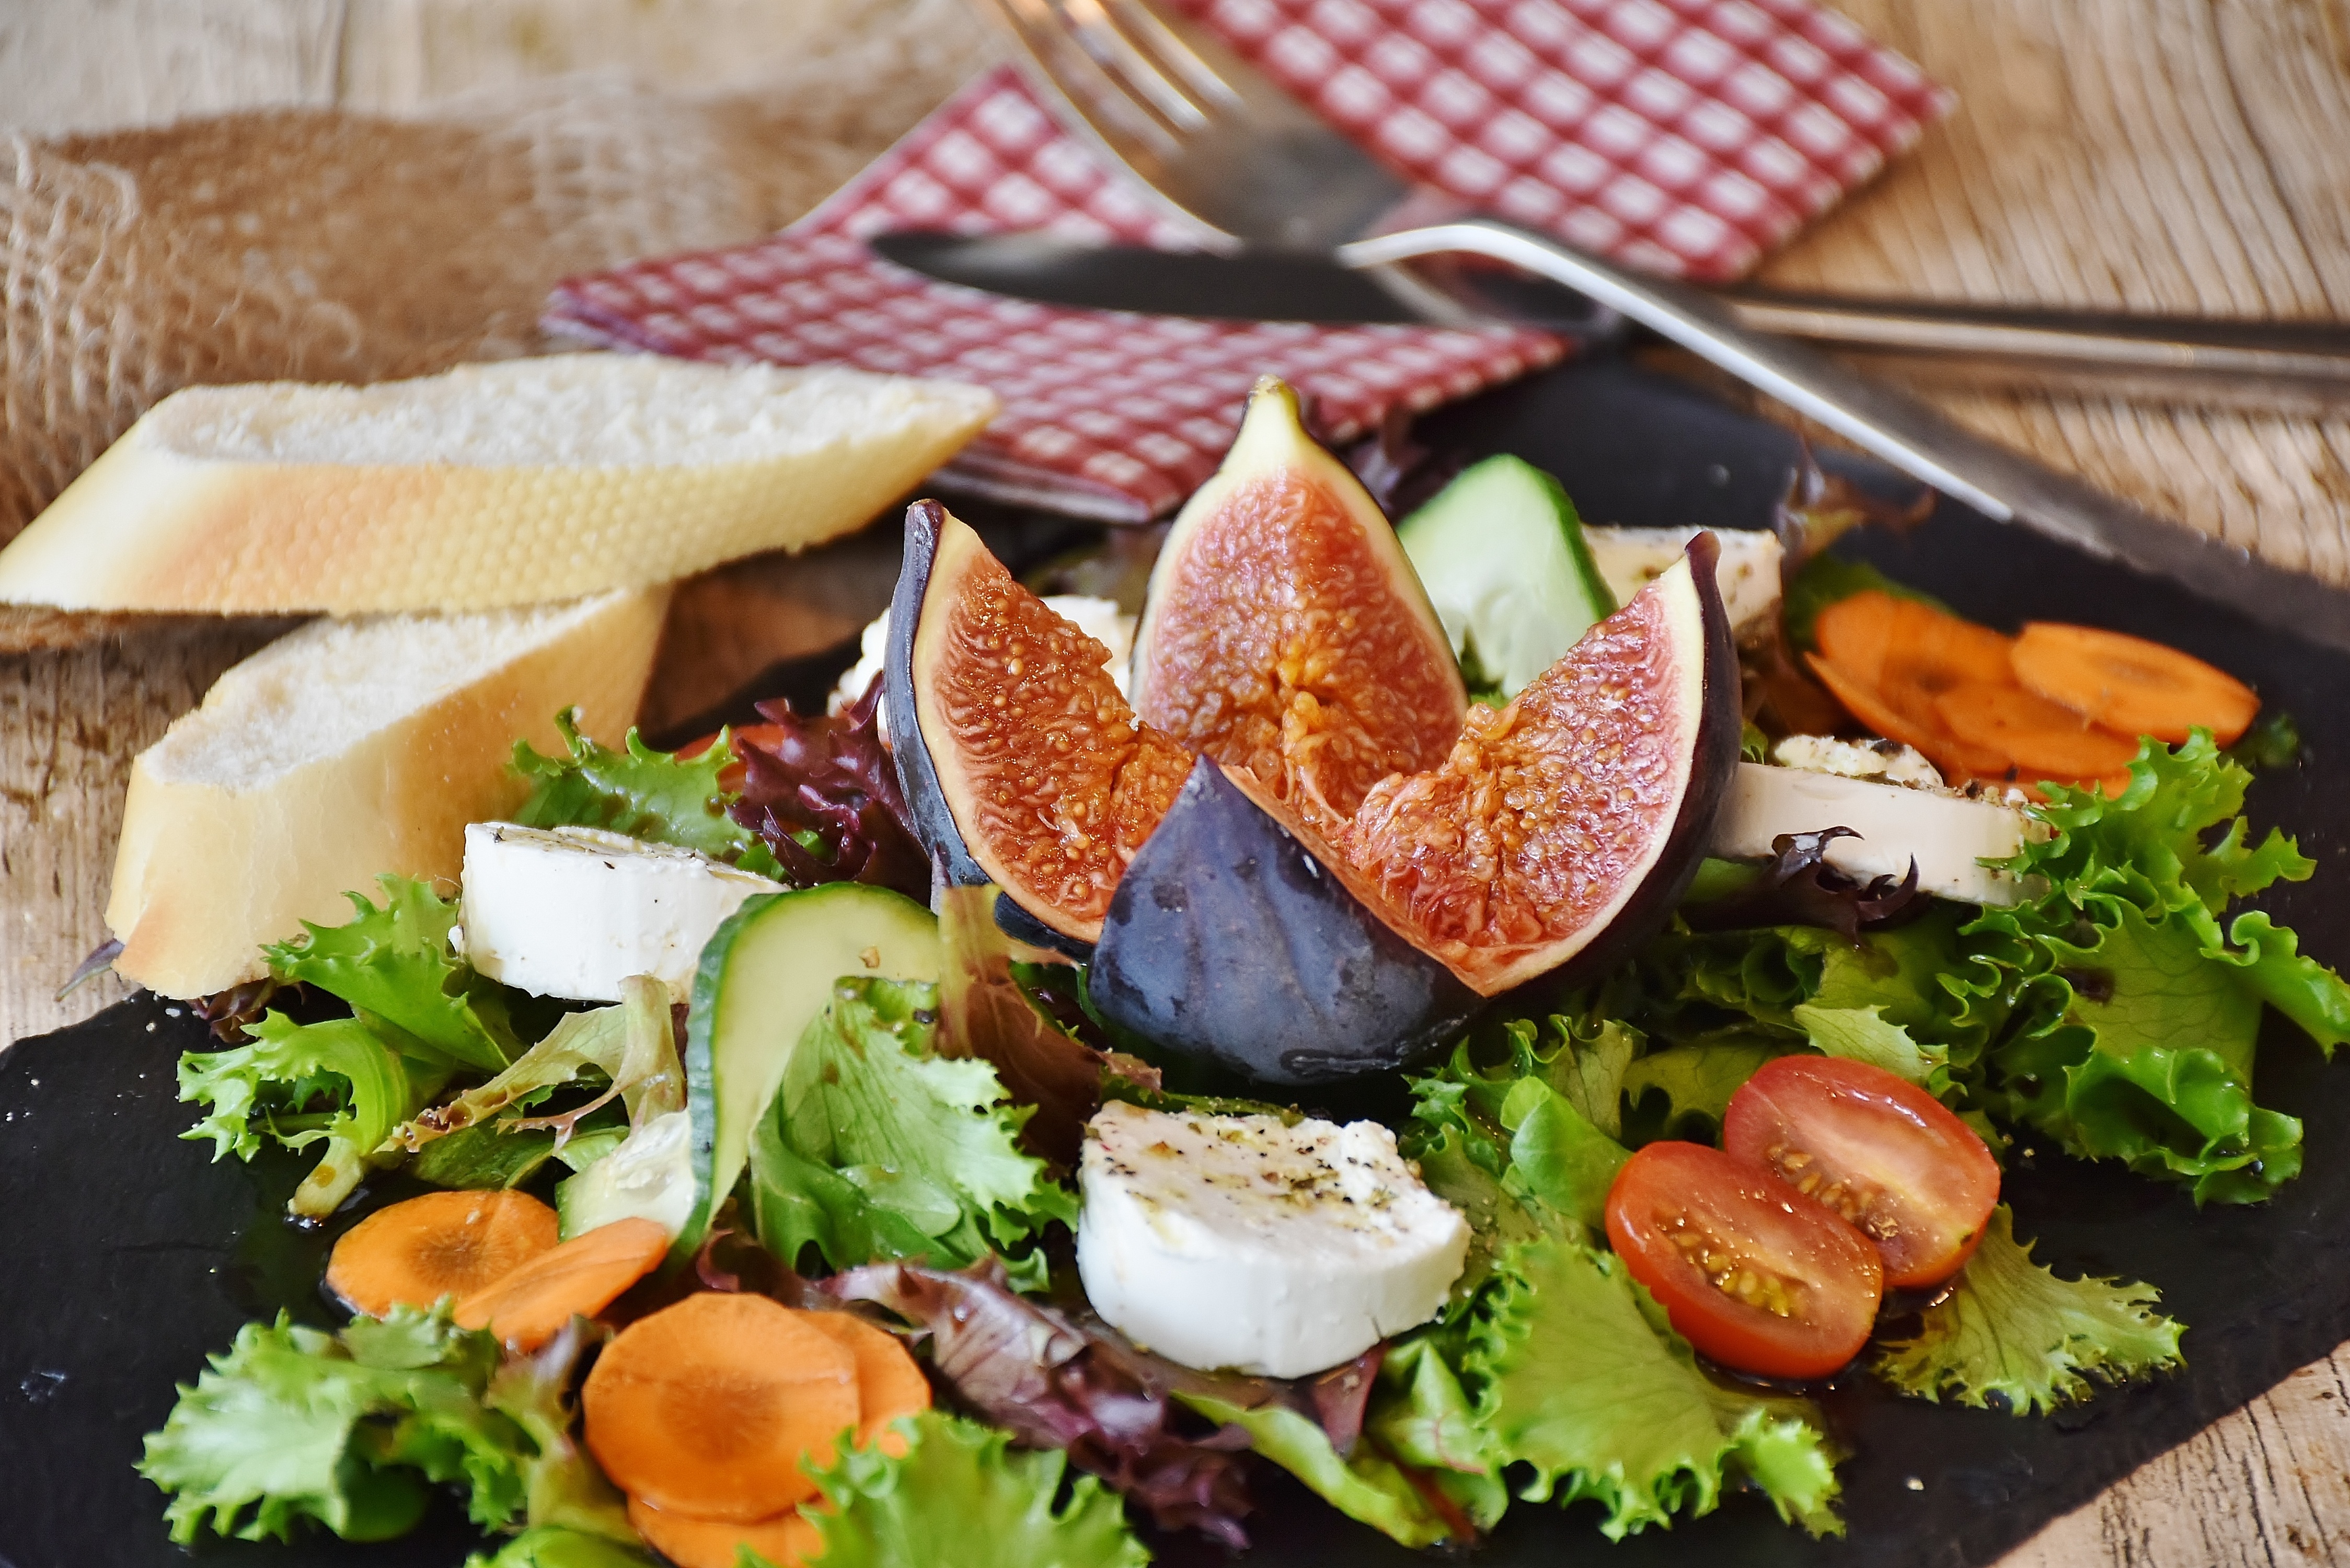
dish, meal, food, salad, produce, vegetable, breakfast, healthy, snack, eat, lunch, cuisine, delicious, cheese, dinner, figs, starter, frisch, enjoy, mixed salad, benefit from, brunch, goat cheese, rich in vitamins, fig fruit, supplement, hors d oeuvre